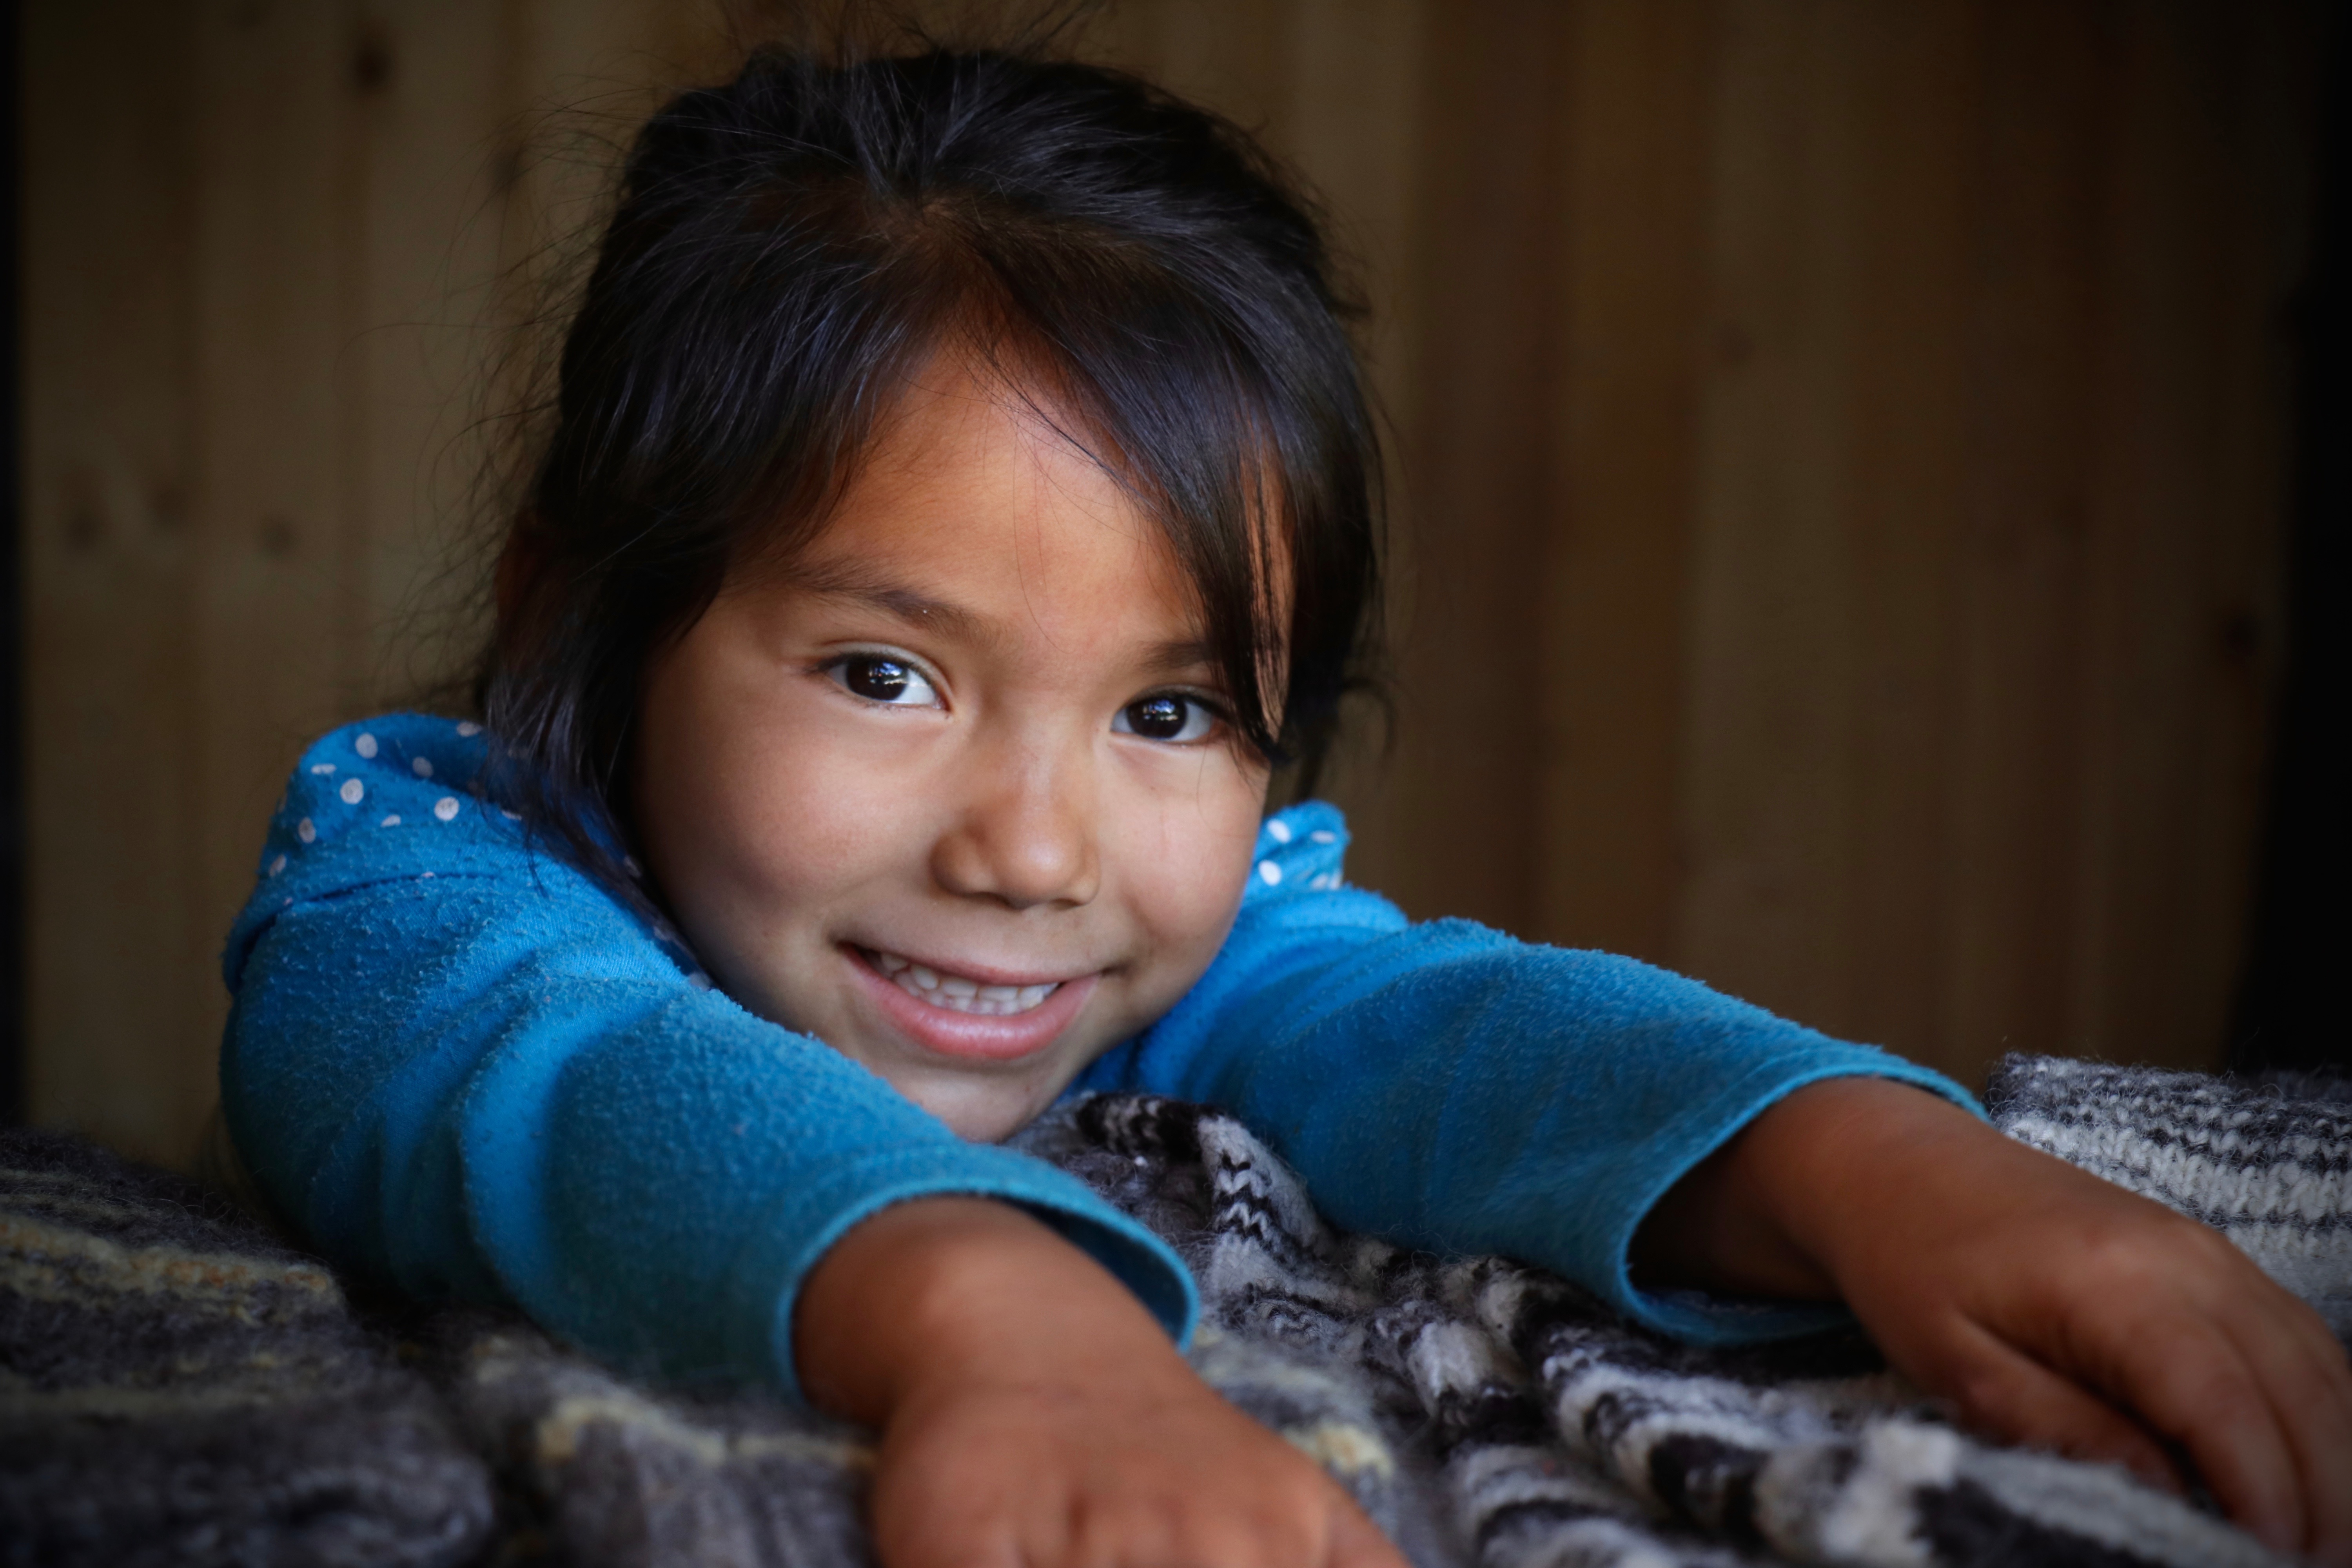
person, people, girl, play, kid, cute, looking, female, portrait, young, youth, sitting, child, human, blue, facial expression, childhood, smiling, smile, cheerful, face, happy, infant, toddler, eye, little, skin, organ, emotion, young girl, photo shoot, portrait photography, human positions